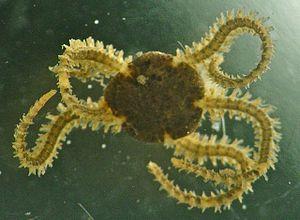
Amphipholis squamata est une espèce d'ophiures de la famille des Amphiuridae. Leur biologie est très particulière, et elles ont notamment la particularité d'être bioluminescentes.
Amphipholis est un genre d'ophiures de la famille des Amphiuridae.
Les Amphiuridae sont une famille d'ophiures.